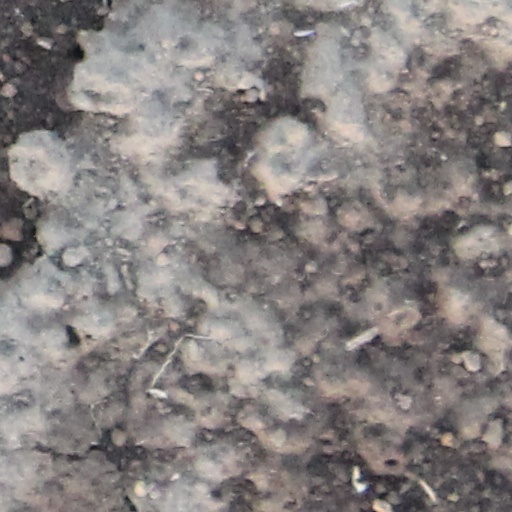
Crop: wheat